Battle of Ytororó order of battle

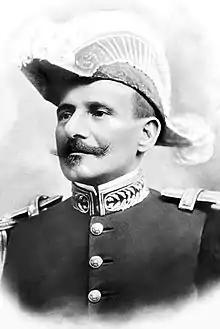
Coronel Hermes da Fonseca

General Alexandre Gomes de Argolo Ferrão Filho